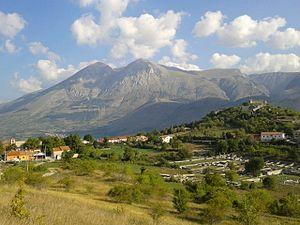
Massa d’Albe est une commune de la province de L'Aquila dans les Abruzzes en Italie.